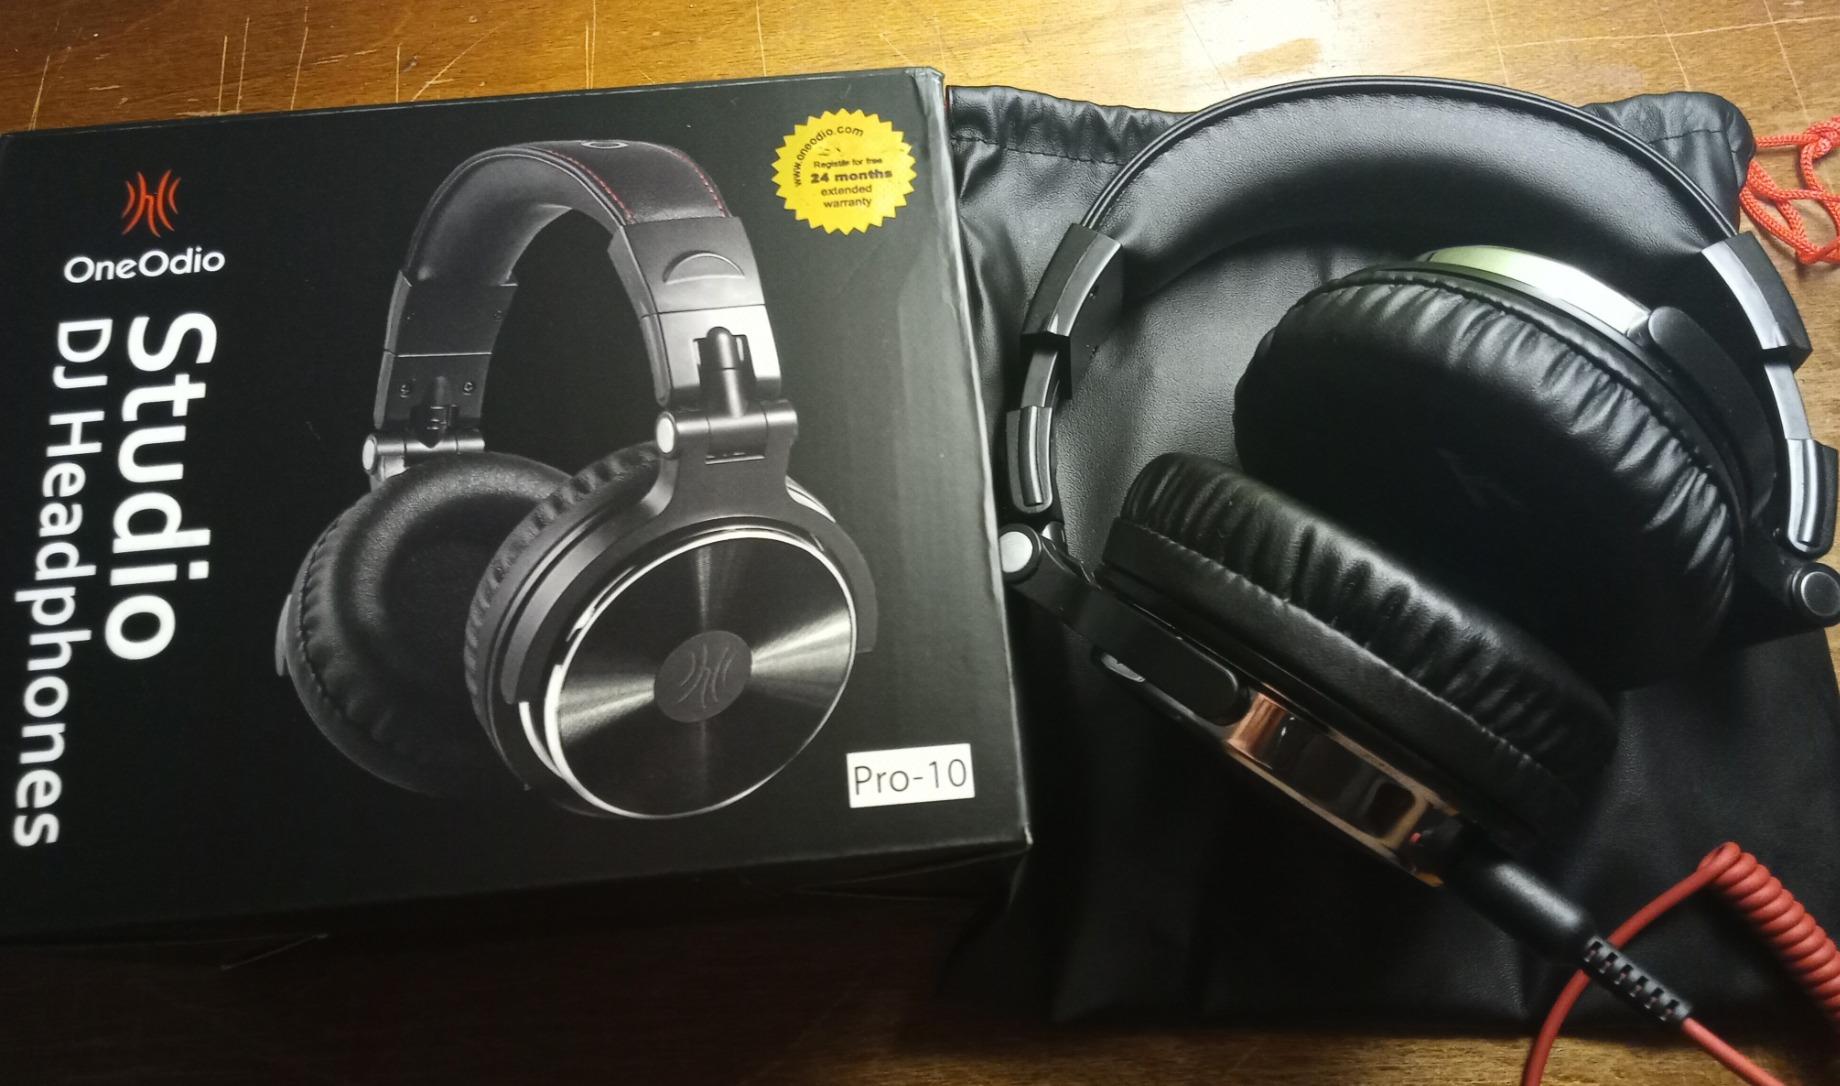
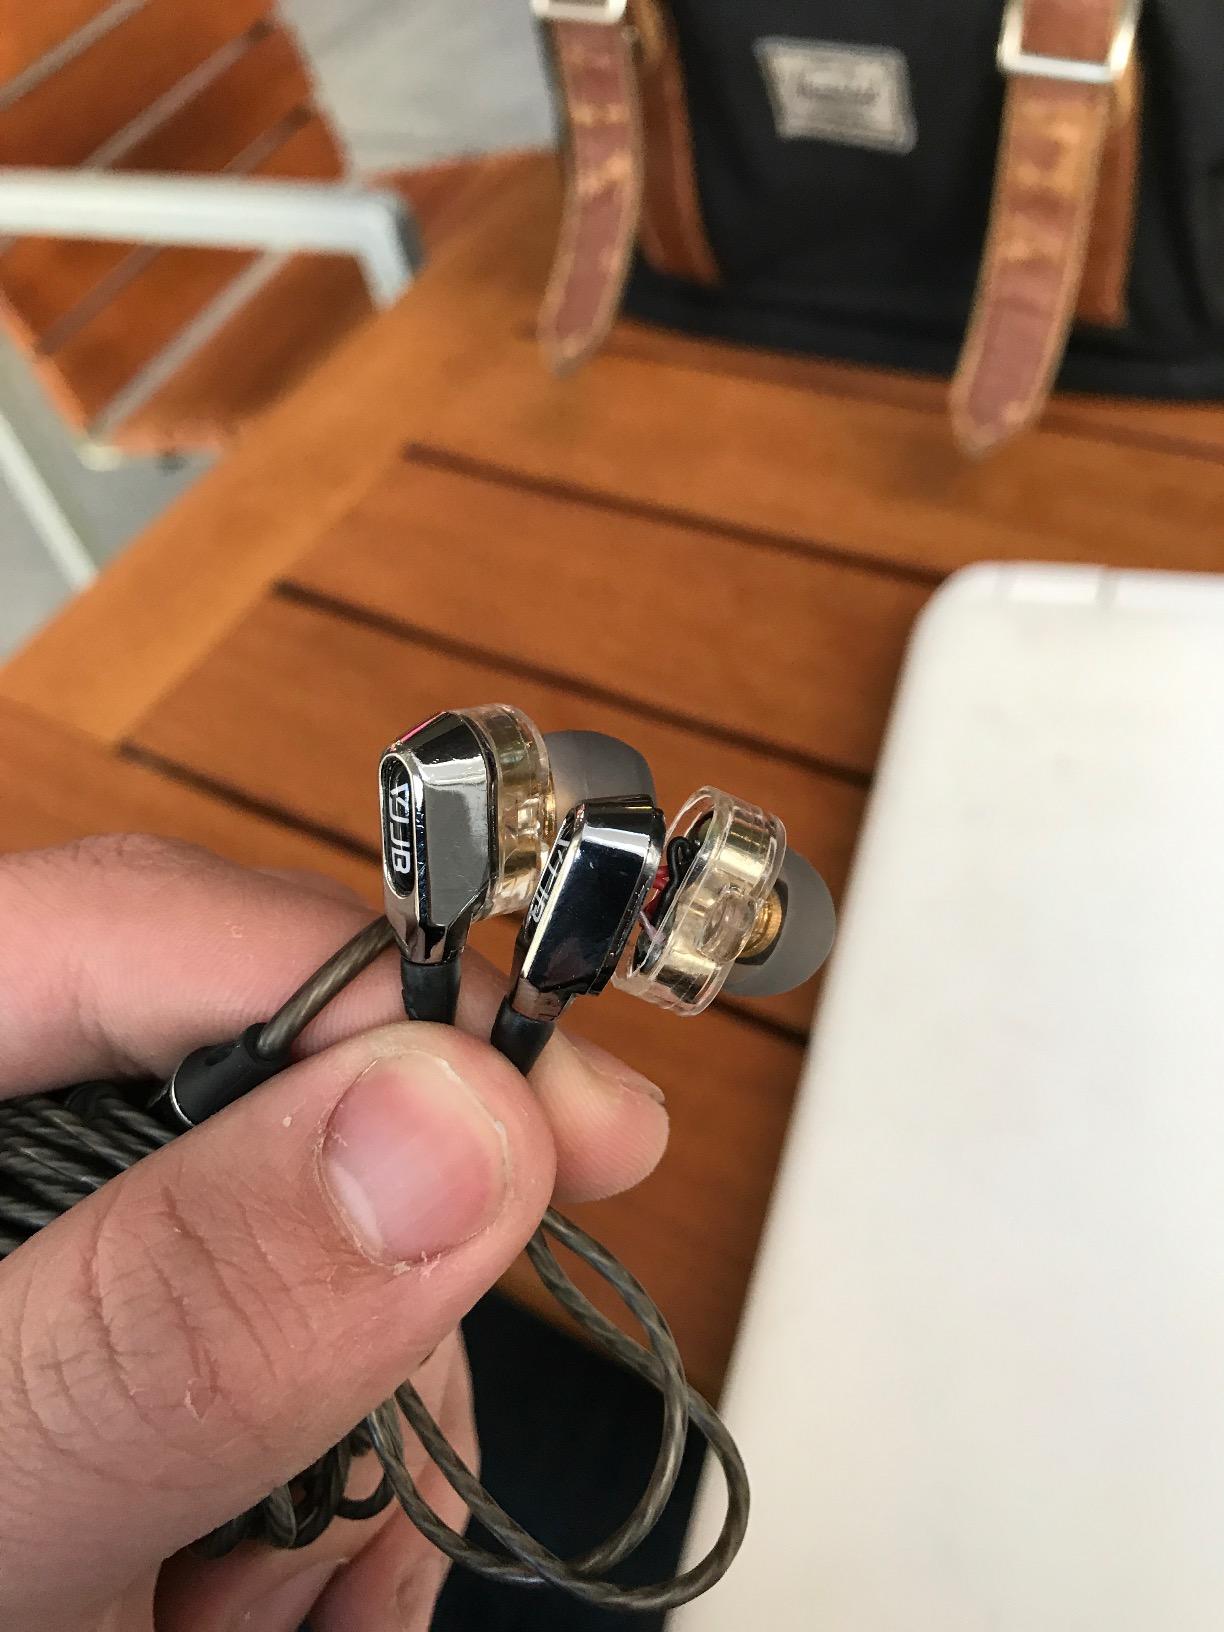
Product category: headphones
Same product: no